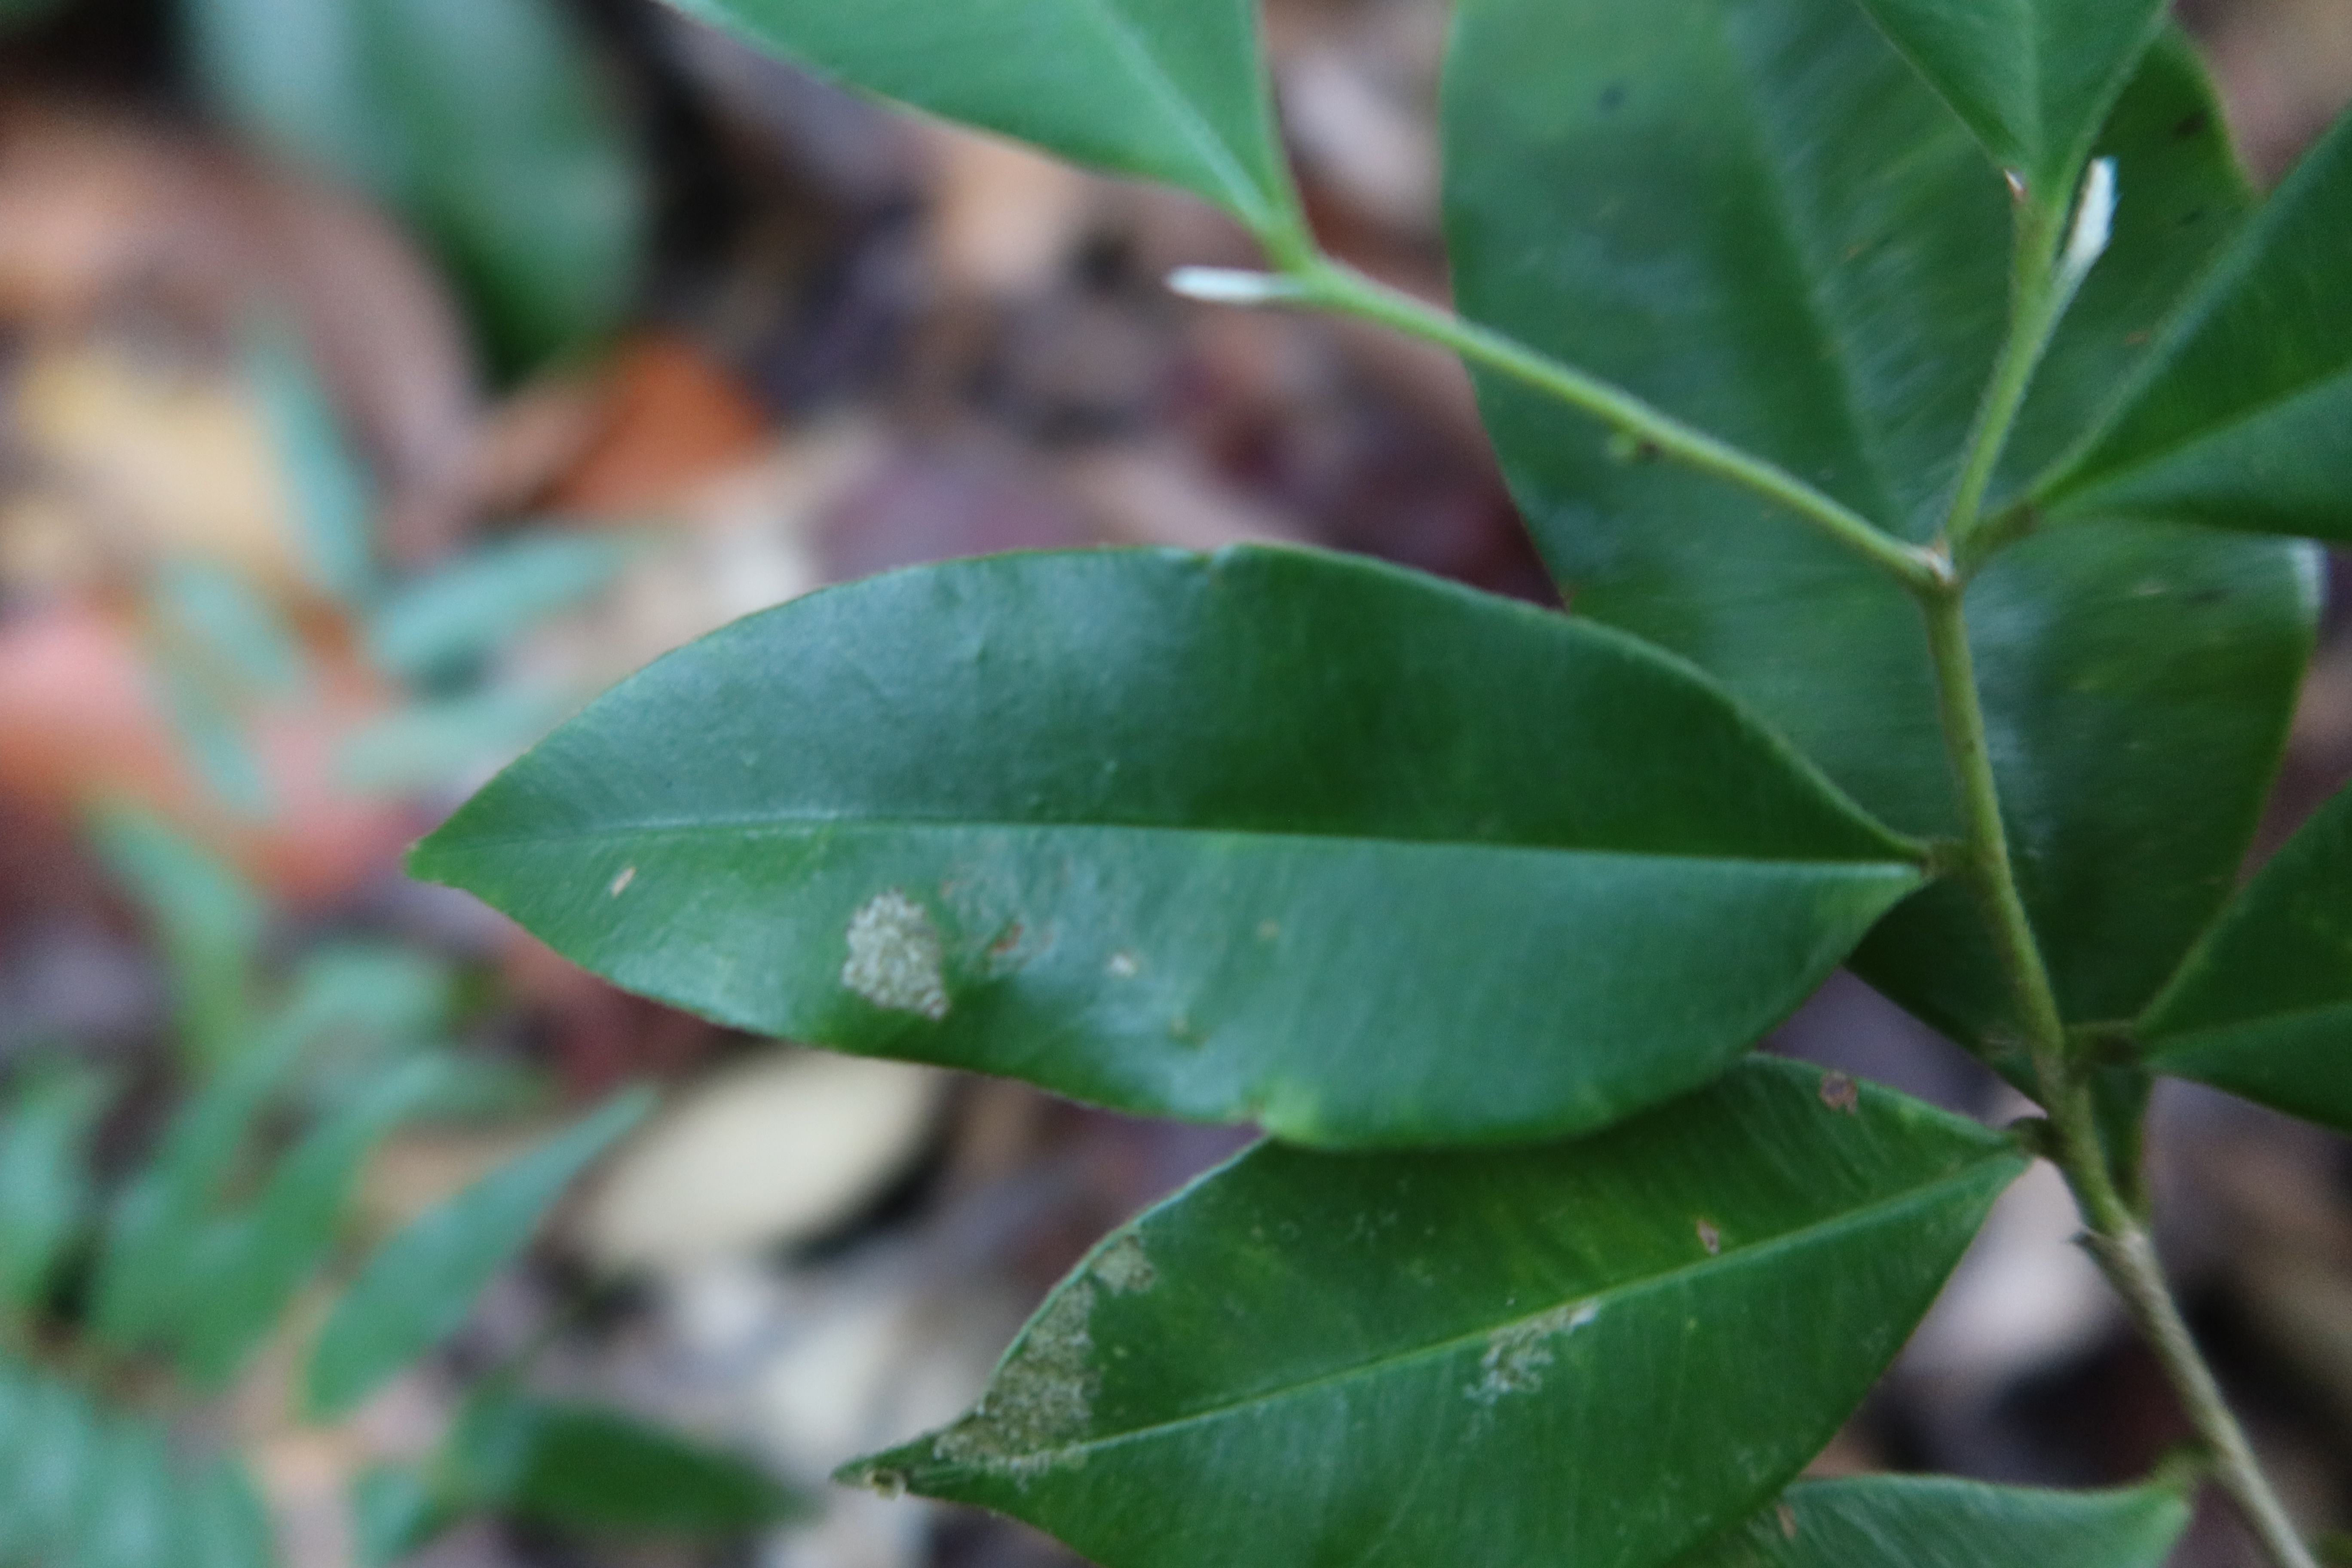
Label: Mealy bugs